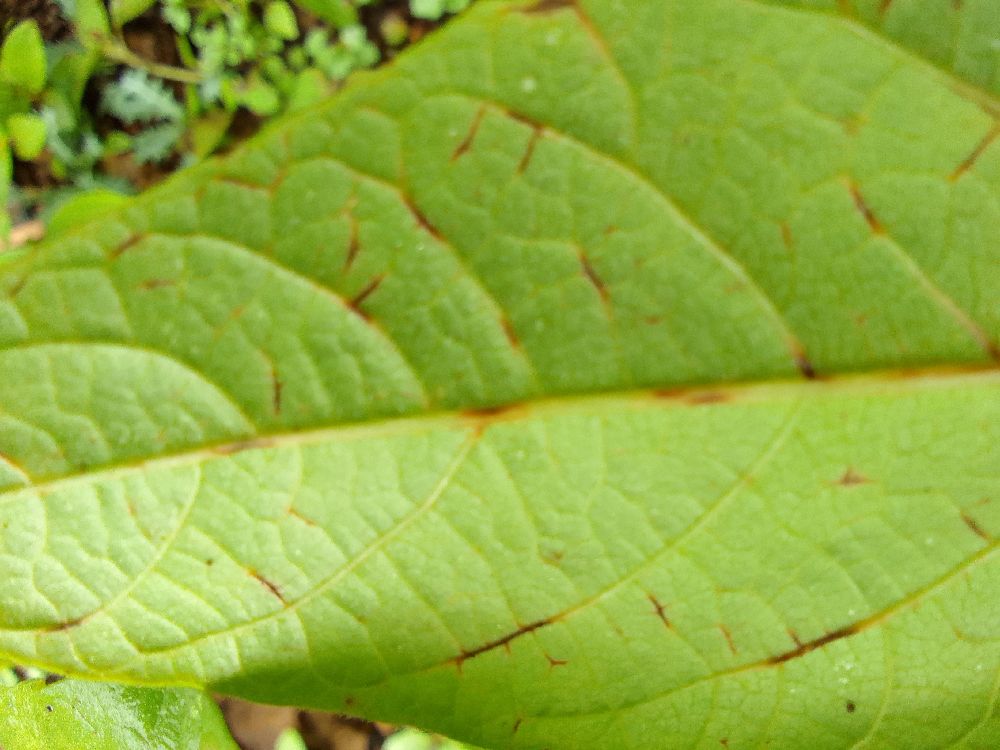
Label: anthracnose